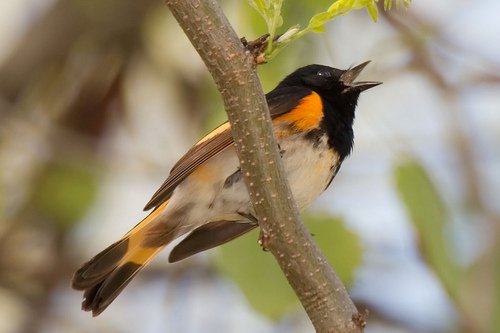
a small bird with dark head, orange cheeks, white with touches of orange, yellow in the breast and belly.
this bird has a white belly and breast, black neck and crown, with orange cheek patches.
this medium-sized bird has a white breast and a black head with a black throat and an orange rump with inner black rectrices and outer orange rectrices.
this small and brightly colored bird has a yellow highlights on its coverts and primaries.
this bird has a white belly, black head, yellow cheek patch and yellow and black tail wing.
a small bird with black, white, and yellow feathers.
this colorful bird has a bright yellow rump, a brown tail, with a white belly and black crown.
this bird is white with black and has a very short beak.
this bird has a black head and neck, it also has white at the belly of the bird and has some orange and brown on it's feathers
this small bird has a black head, orange checks, white chest, and brown wings and tail.
Species: American Redstart